Austin Maestro

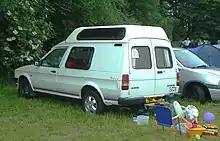
Campervan conversion showing the rear lights as also used by the Land Rover Discovery

In 1997, Parkway Services of Ledbury, Herefordshire, purchased a batch of 621 Maestro cars and vans in CKD kit form. These had been stored at Cowley, Oxfordshire, since their production in mid-1996, when they became surplus to requirements. The company built up the cars and converted the majority of them to RHD form using up Rover's supply of parts. The National Database for Motoring Insurance has records of models registered between "R" and "51" number plates, meaning the overall period of Maestro availability, new in the United Kingdom, was from 1983 to 2001.